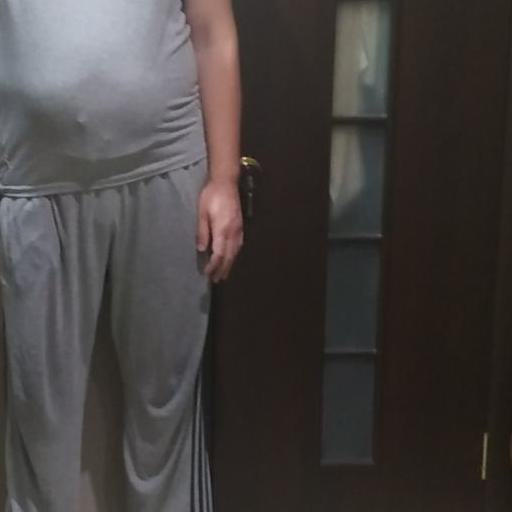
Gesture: no_gesture